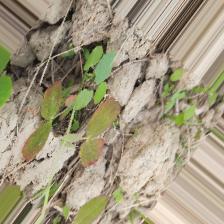
Label: Lentil Rust